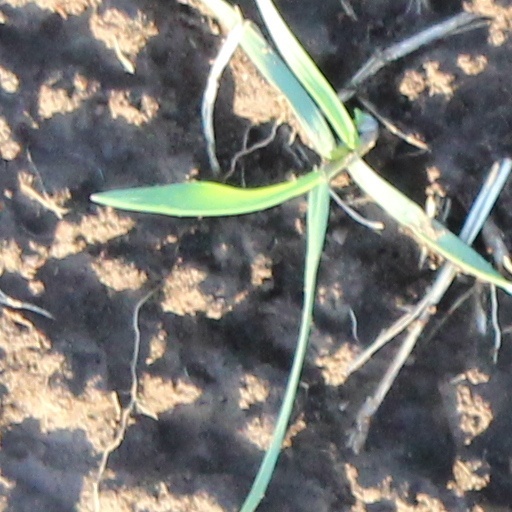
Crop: wheat